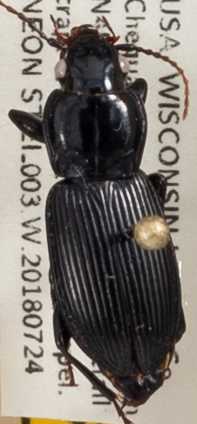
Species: Pterostichus novus
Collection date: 2018-07-24 04:00:00
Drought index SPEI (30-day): -0.71
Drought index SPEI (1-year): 0.17
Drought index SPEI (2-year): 2.09